Tom Pedi

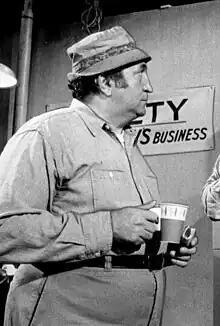
Pedi in a scene from "Arnie" (1971)

Thomas Joseph Pedi (September 14, 1913 – December 29, 1996) was an American actor whose work included roles on stage, television and film in a career spanning 50 years. He was particularly well-known for his portrayal of Rocky, the night barman, in "The Iceman Cometh", a part which he originated and played on stage, film and television. Pedi was the cousin of voice actress Christine Pedi.